Verrazzano-Narrows Bridge

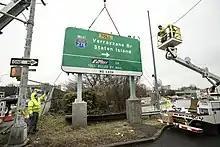
Installation of new road signs correcting the spelling to Verrazzano with two "z"s in February 2020

In June 2016, St. Francis College student Robert Nash started a petition to spell Giovanni da Verrazzano's name on the bridge correctly, with two "z"s. The petition gained support from politicians including New York state senators Martin Golden and Andrew Lanza. In December 2016, Golden and Lanza sent letters to the Metropolitan Transportation Authority CEO Thomas F. Prendergast, in which they recommended that the bridge's name be spelled correctly. An MTA spokesperson said the agency was reviewing the letter.